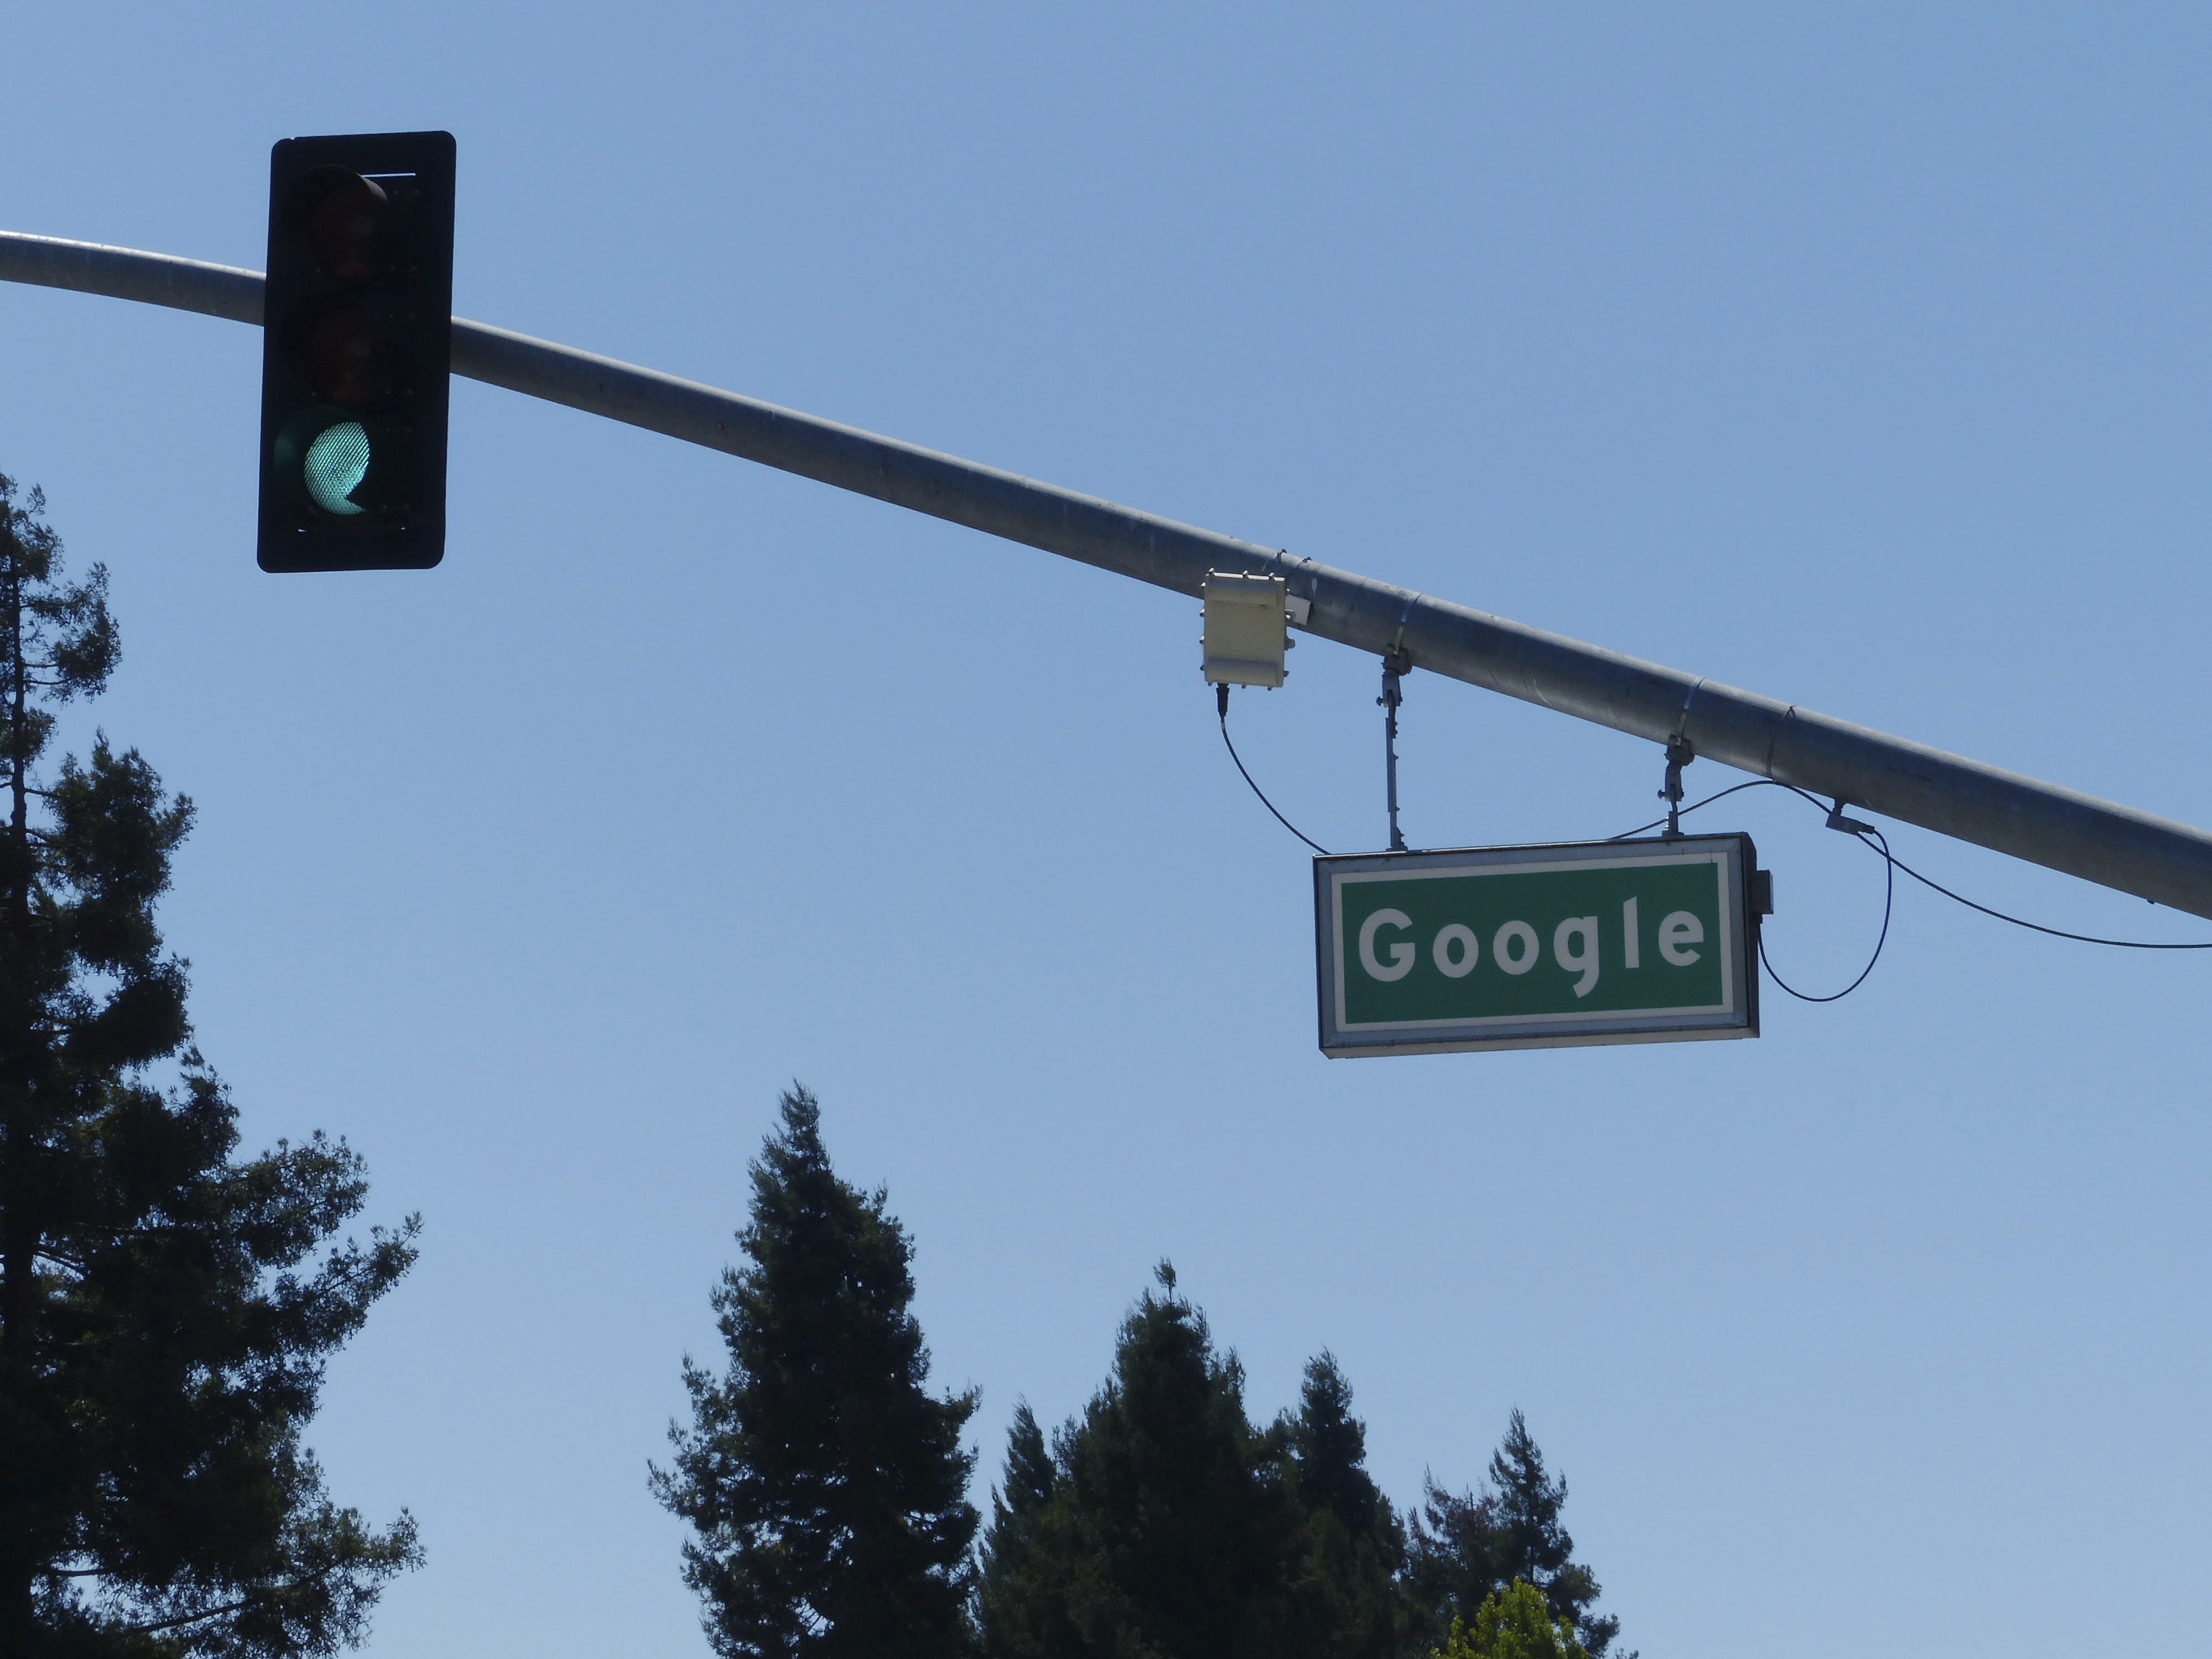
valley, advertising, travel, sign, mast, usa, street light, street sign, signage, lighting, california, traffic light, google, light fixture, paloalto, silicon, traffic sign, signaling device